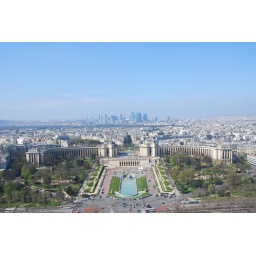
la defense under the blue sky